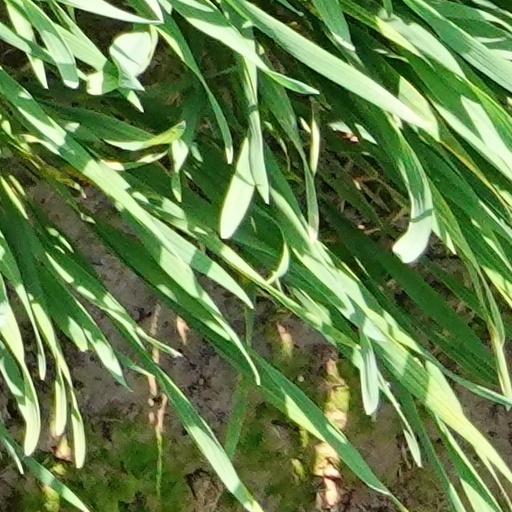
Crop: wheat